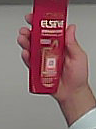
Product: loreal_shampoo